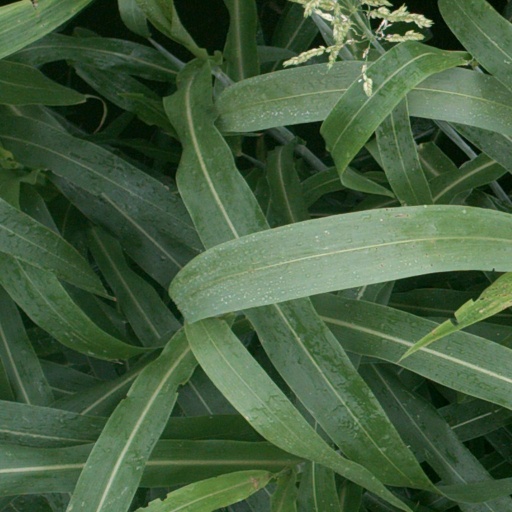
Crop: sorghum